Matisse (crater)

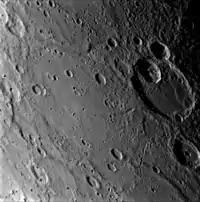
"MESSENGER" photo of Matisse (right), from its first flyby in January 2008

Matisse is an impact crater on the southern hemisphere of Mercury. Matisse takes its name from the French artist Henri Matisse, and it was named by the IAU in 1976.